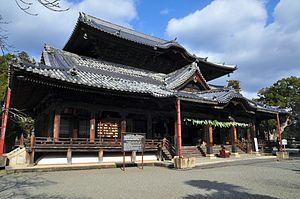
Kinokawa est une ville située dans la préfecture de Wakayama, sur l'île de Honshū, au Japon.
Le pèlerinage Kansai Kannon est un pèlerinage de trente-trois temples bouddhistes dans la région du Kansai au Japon, semblable au pèlerinage de Shikoku. Outre les trente-trois temples officiels, il existe trois temples supplémentaires appelés bangai. L'image principale dans chaque temple est Kannon, connue des Occidentaux comme la déesse de la miséricorde. Il y a cependant une certaine variation entre les images et les pouvoirs qu'elle possède.